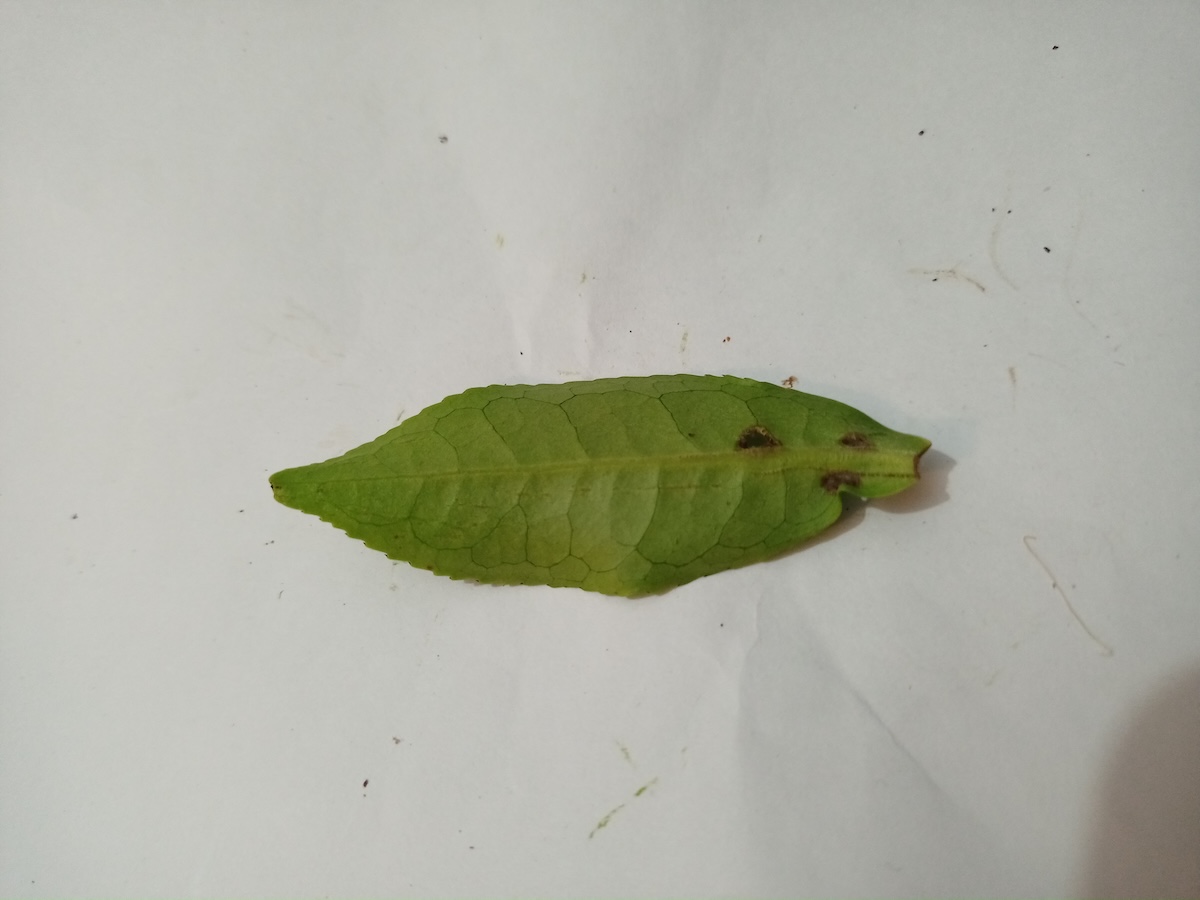
Label: Green mirid bug